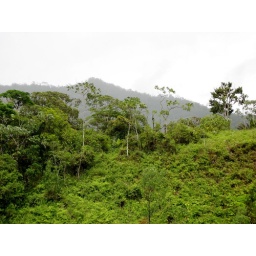
Lush hillside in the mountains of Boquete. It's green for as far as the eye can see.